History of Barnsley F.C.

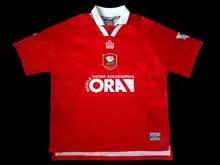
Barnsley's home shirt in their historical Premier League season

The joy of promotion and sense of achievement was mixed with the knowledge that much hard work would have to be done for the club to stay in the top flight. Neil Thompson and Paul Wilkinson left the club, with Wilson bringing in several international calibre players, Slovenia captain Aleš Križan, South African Eric Tinkler, Welshman Darren Barnard and for a club record fee of £1,500,000 Macedonian striker Georgi Hristov. Wilson also brought in a reserve keeper, German Lars Leese from Bayer Leverkusen.